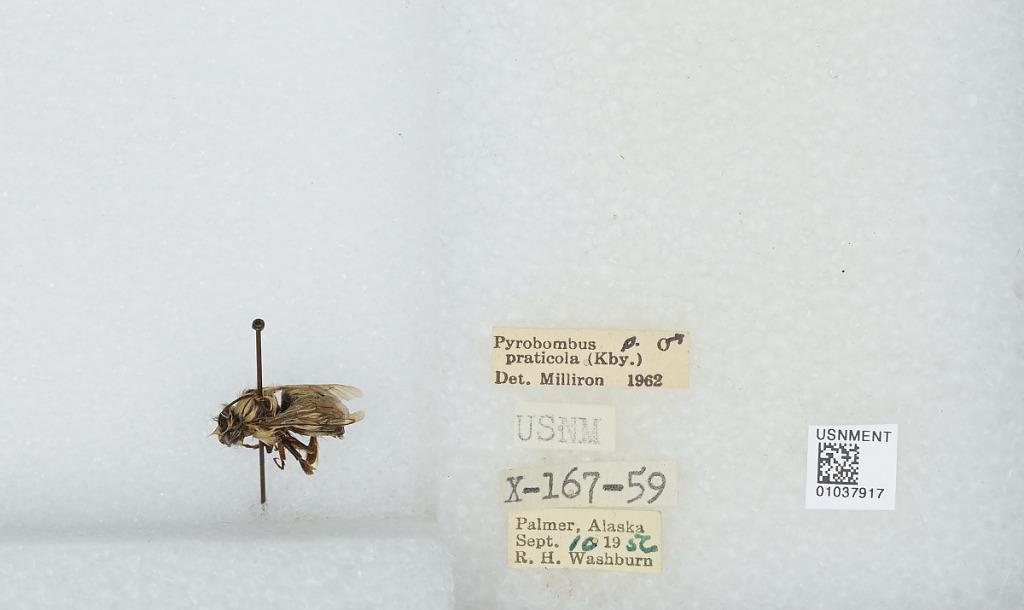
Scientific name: Bombus (Pyrobombus) mixtus Cresson
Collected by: R. Washburn
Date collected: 1956-9-10
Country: United States
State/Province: Alaska
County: Matanuska-Susitna
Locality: Palmer
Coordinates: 61.6019, -149.117
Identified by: Milliron